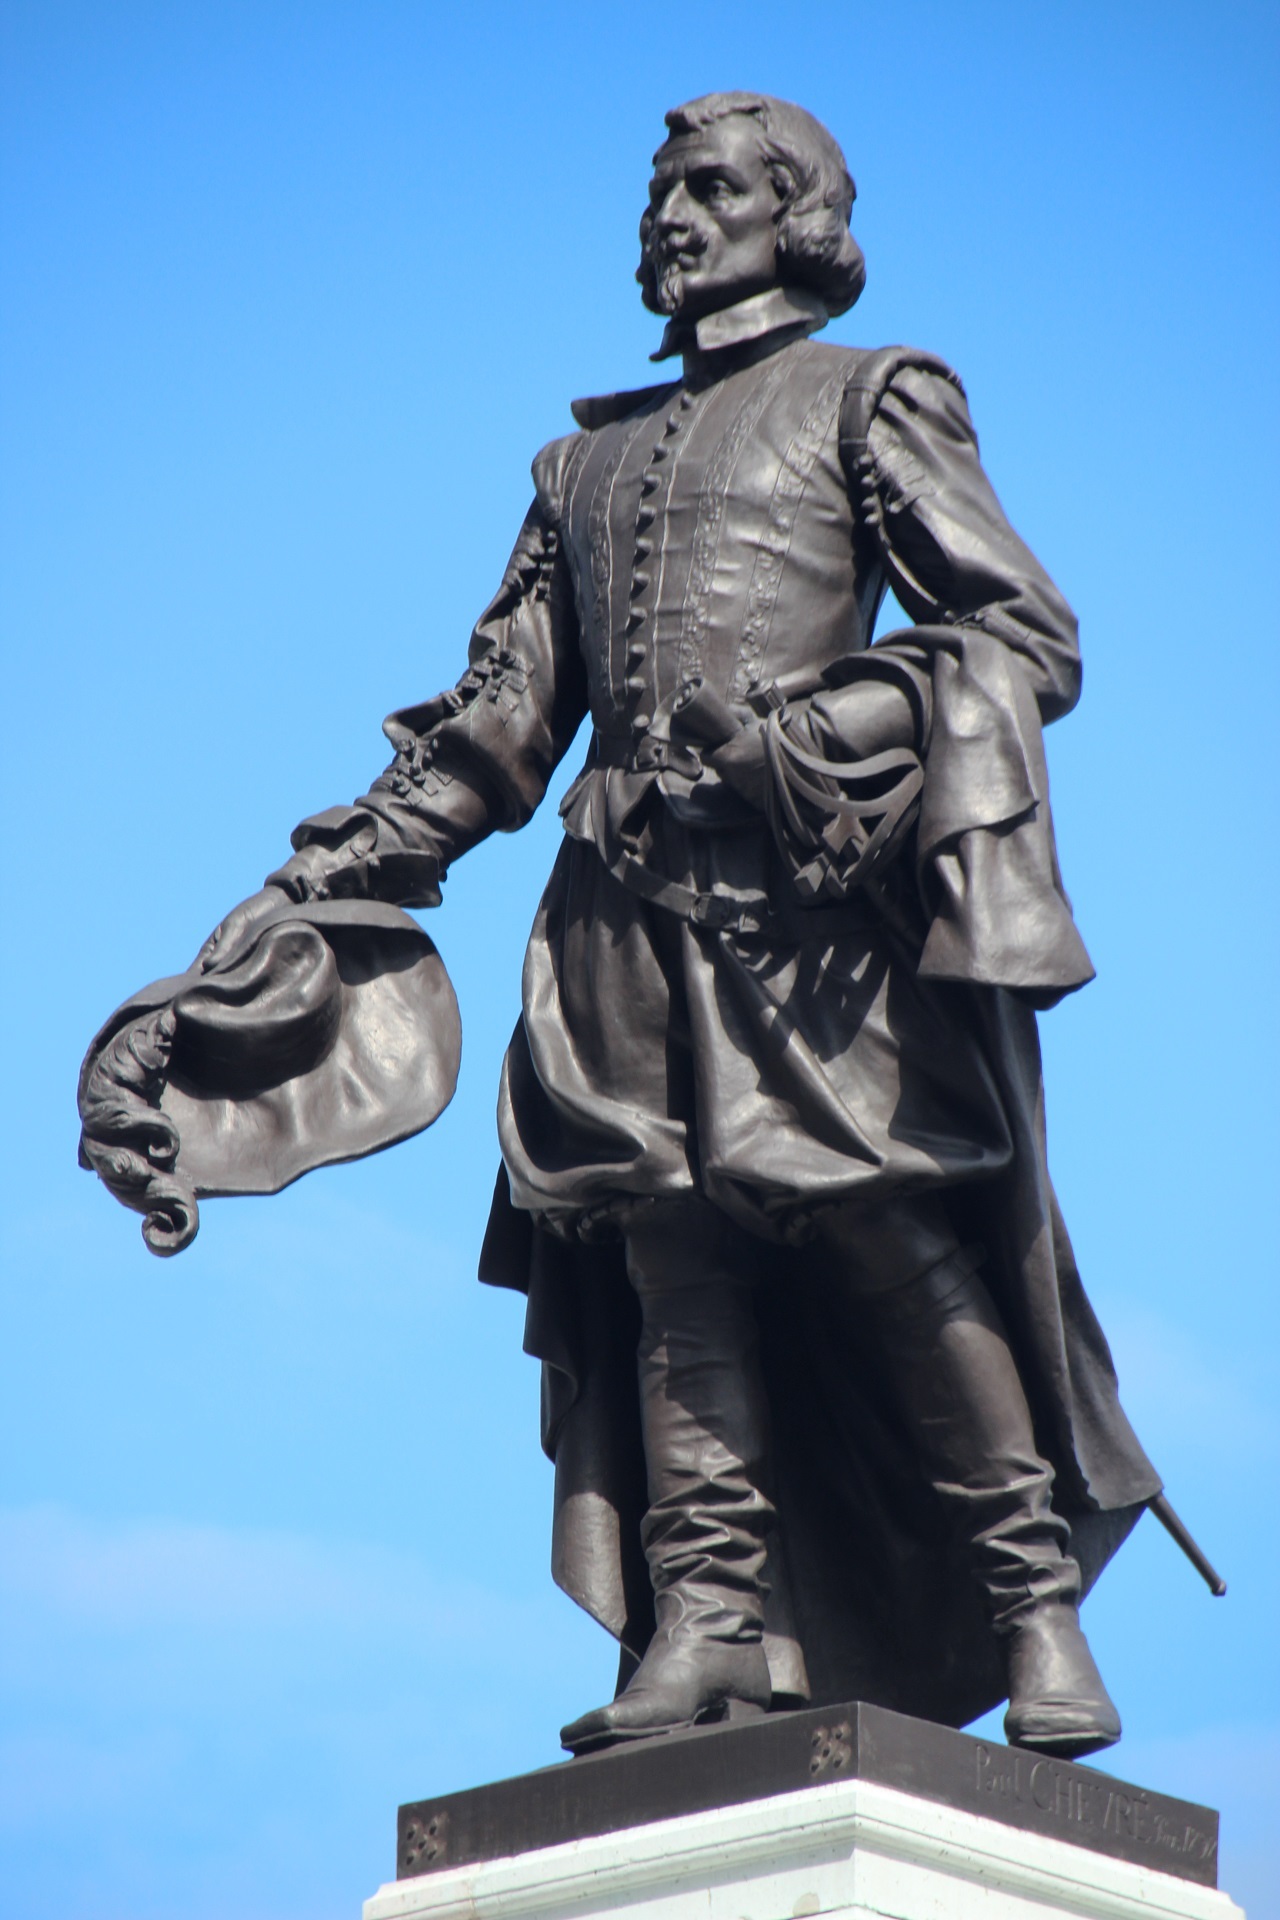
monument, statue, blue, historic, artwork, sculpture, art, canada, bronze, champlain, quebec city, samuel de champlain, quebec founder, paul chevre